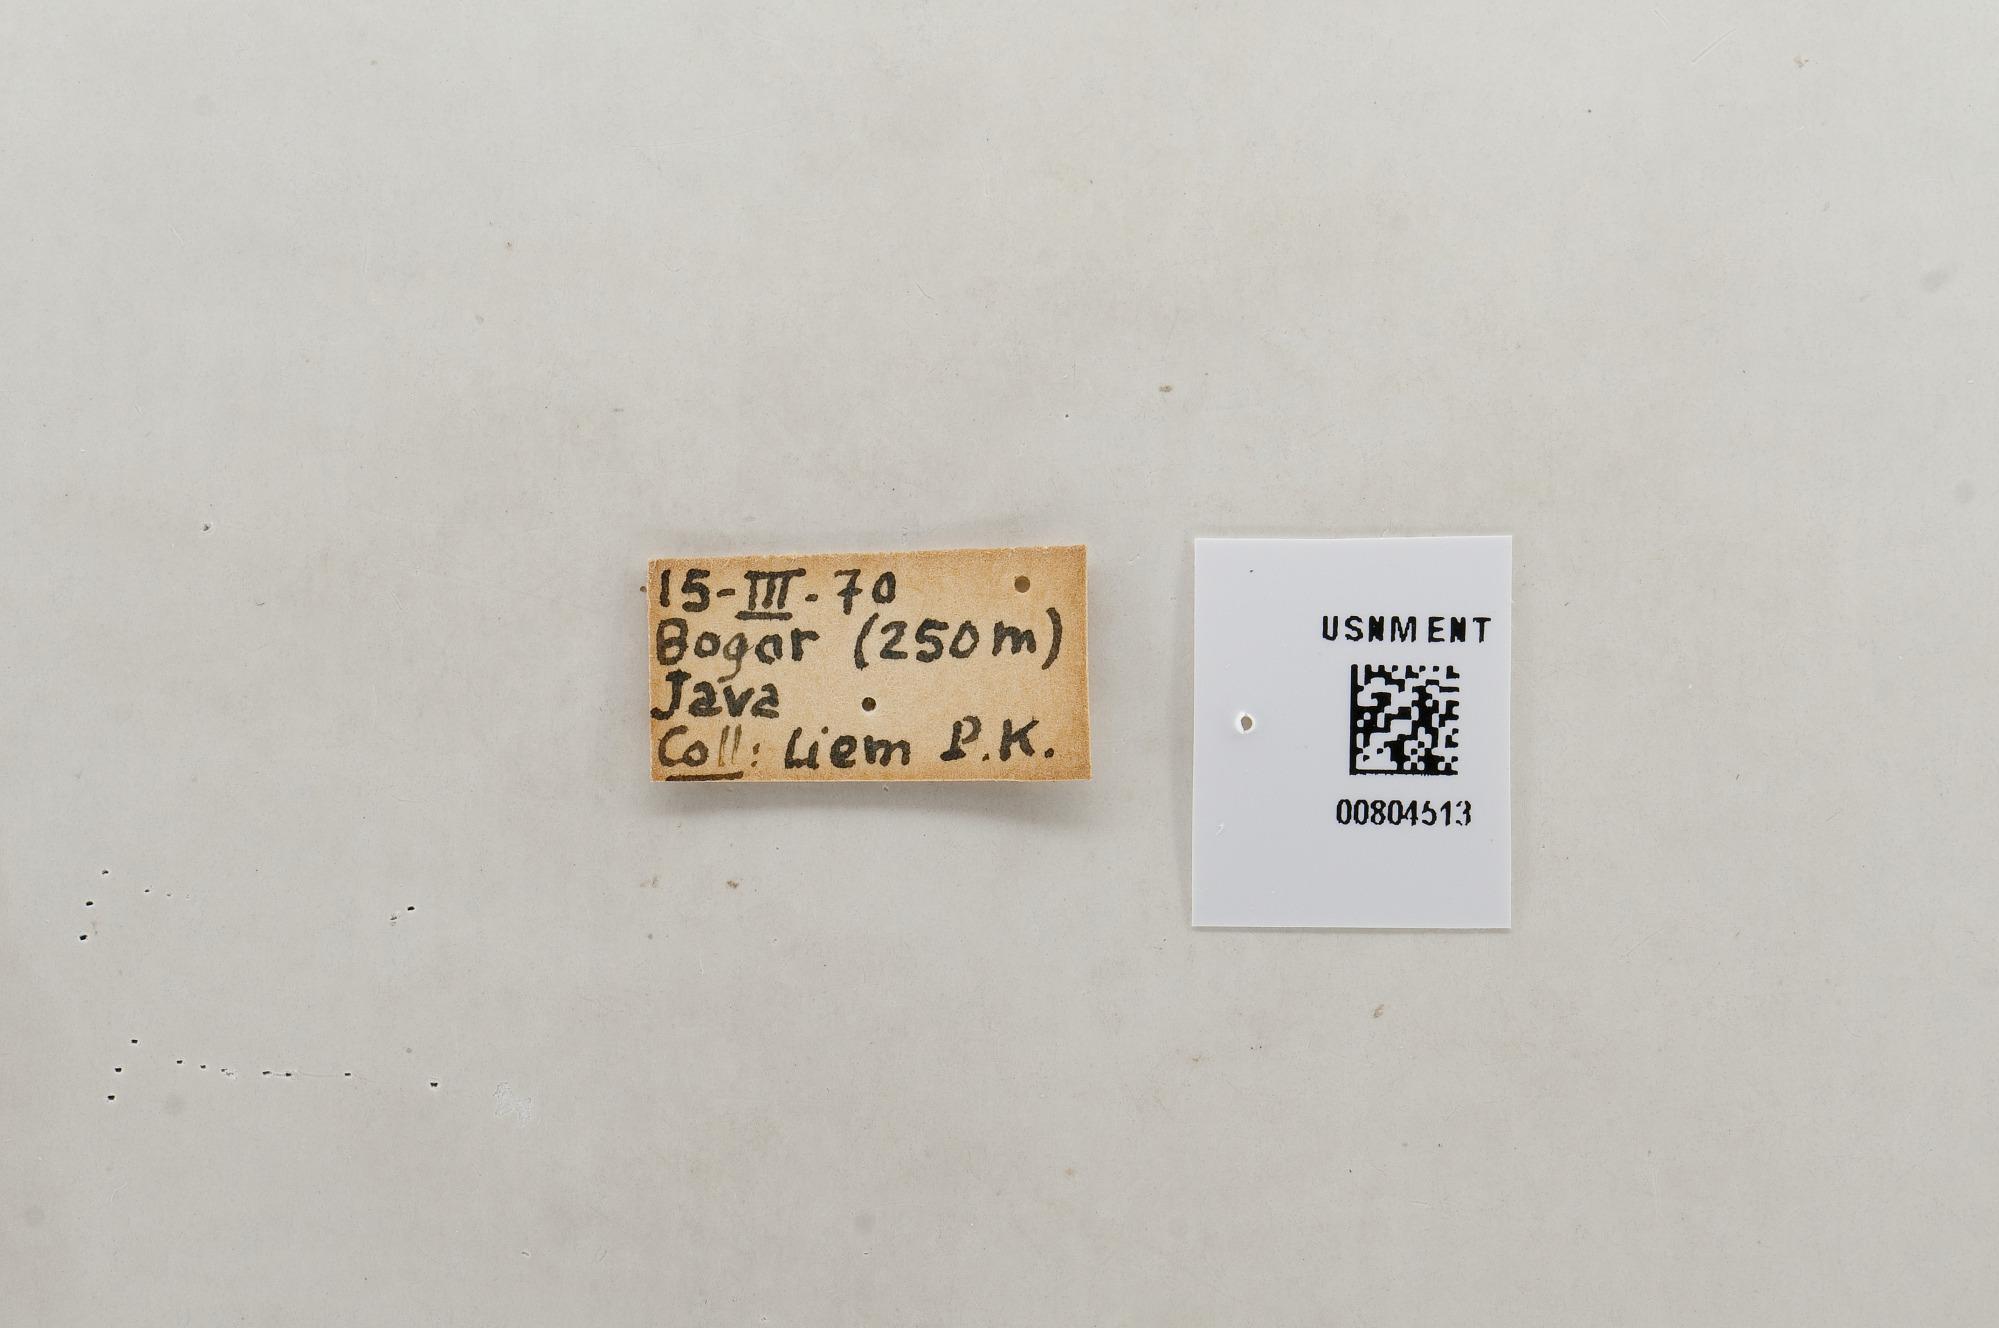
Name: Belenois java
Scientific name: Belenois java
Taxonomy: Animalia, Arthropoda, Hexapoda, Insecta, Lepidoptera, Pieridae, Pierinae